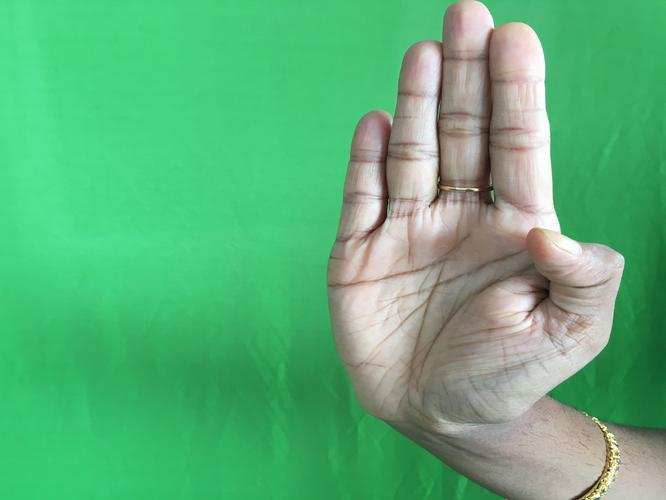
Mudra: Pathaka
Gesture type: single_hand